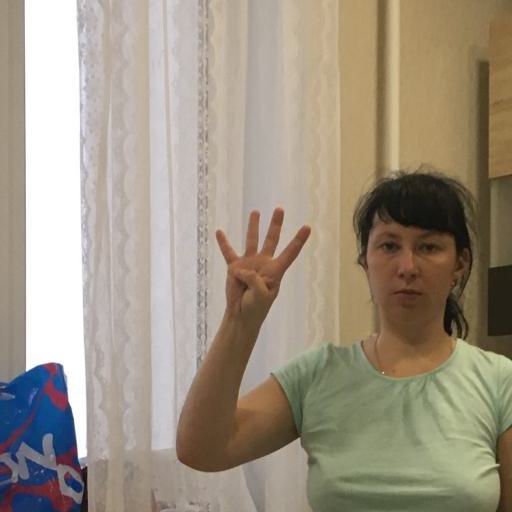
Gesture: four